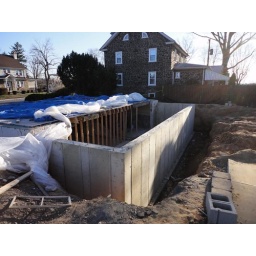
Temporary stud walls support the ground floor deck until new posts and beams are installed. photo by the Owner